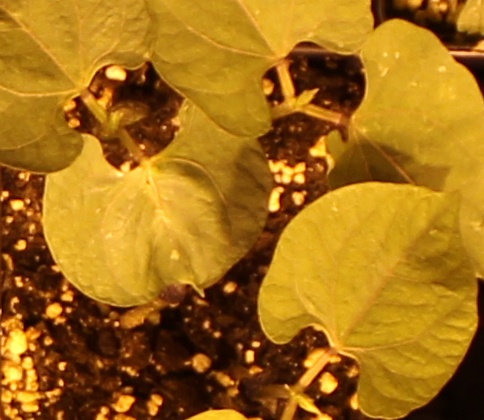
Label: Blackbean